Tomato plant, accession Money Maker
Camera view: horizontal (90 deg, fisheye); turntable rotation: 60 degrees
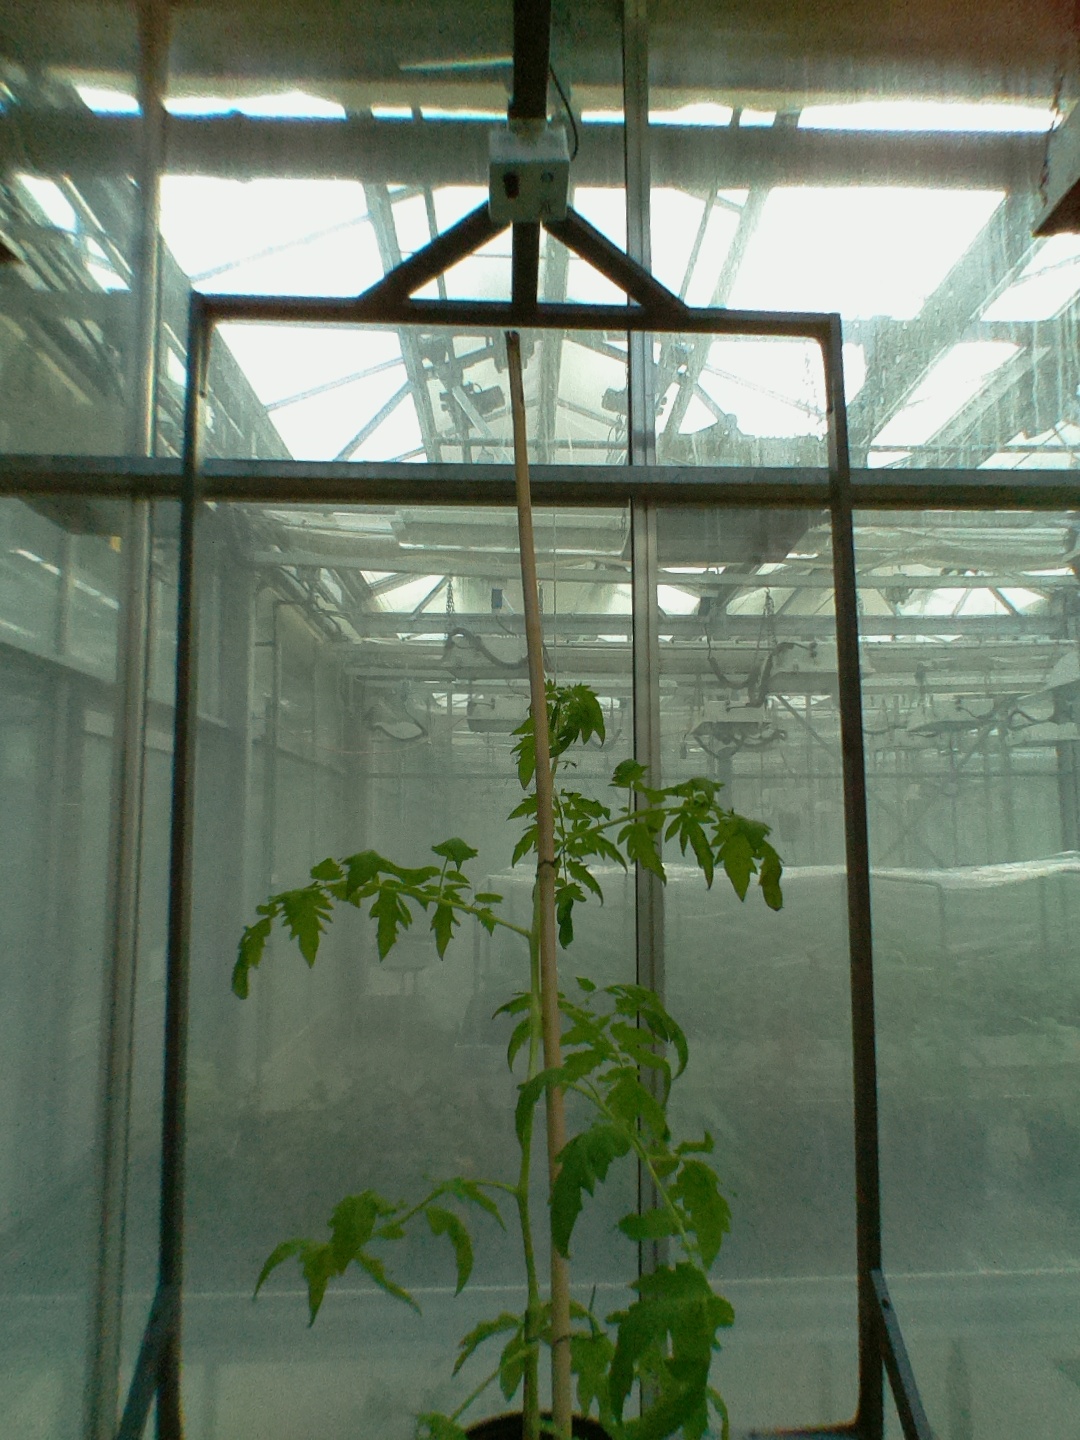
BBCH growth stage 52: 2 inflorescences visible